Waldems

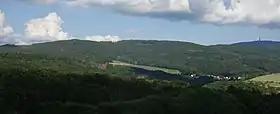
Mountain "Windhain" above Wüstems' roofs, as seen from the west; on the right in the back the mountain "Großer Feldberg" is visible

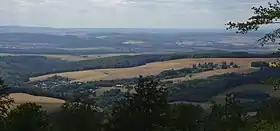
View from "Windhain"-mountain towards constituent communities "Niederems" and "Reinborn"

Waldems is located in the Taunus in a widely wooded setting at the northwest foot of the Feldberg massif at 250 to 629.3 m above sea level, the southern hilltop of the mountain "Windhain", which is the highest point of the district Rheingau-Taunus-Kreis, rising east of the constituent municipality of Wüstems.